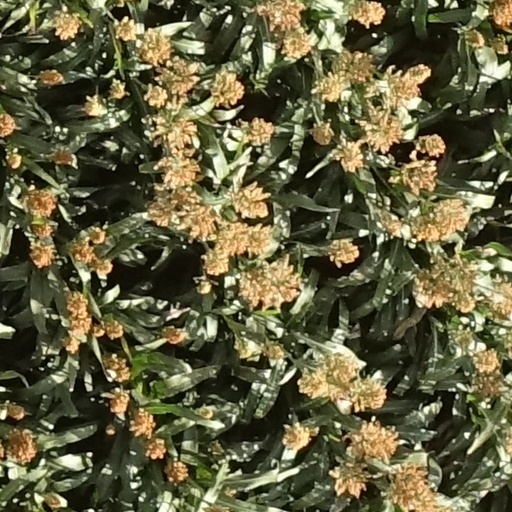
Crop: sorghum